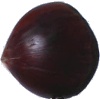
Label: Chestnut 1